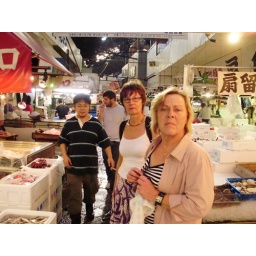
Mom and Bettan at the fish market in Tsukiji